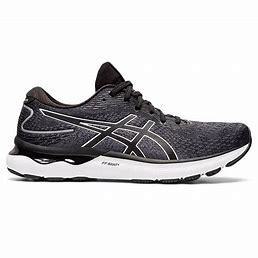
Brand: Asics
Model: Gel Nimbus 9